Solar Assault

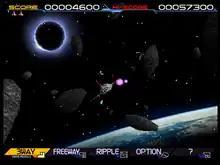
The player's ship, the Lord British, exchanging shots with enemy targets. To the bottom is the weapon meter, to the top is the score.

"Solar Assault" is similar to other rail-shooters like "Star Fox" and "Galaxy Force", where the player must move both horizontally and vertically. Like the other games in the Gradius series, there is no health bar, meaning one hit ends up in death; however, this time the player may be able to collect a "shield" power up which can take one hit or two hits before the ship's destruction. The other major gameplay change is the ability to adjust the speed, which is necessary to time the avoidance of certain obstacles and enemies. There are three ships to choose from: the Vic Viper, Lord British and Alphinia.